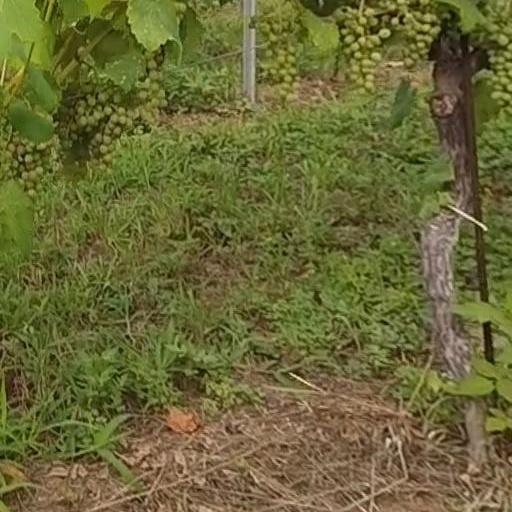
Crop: grape